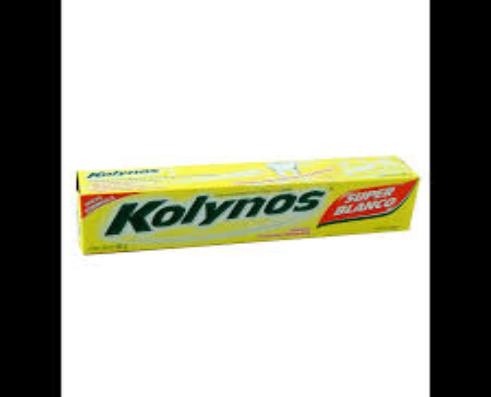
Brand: Kolynos
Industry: Necessities